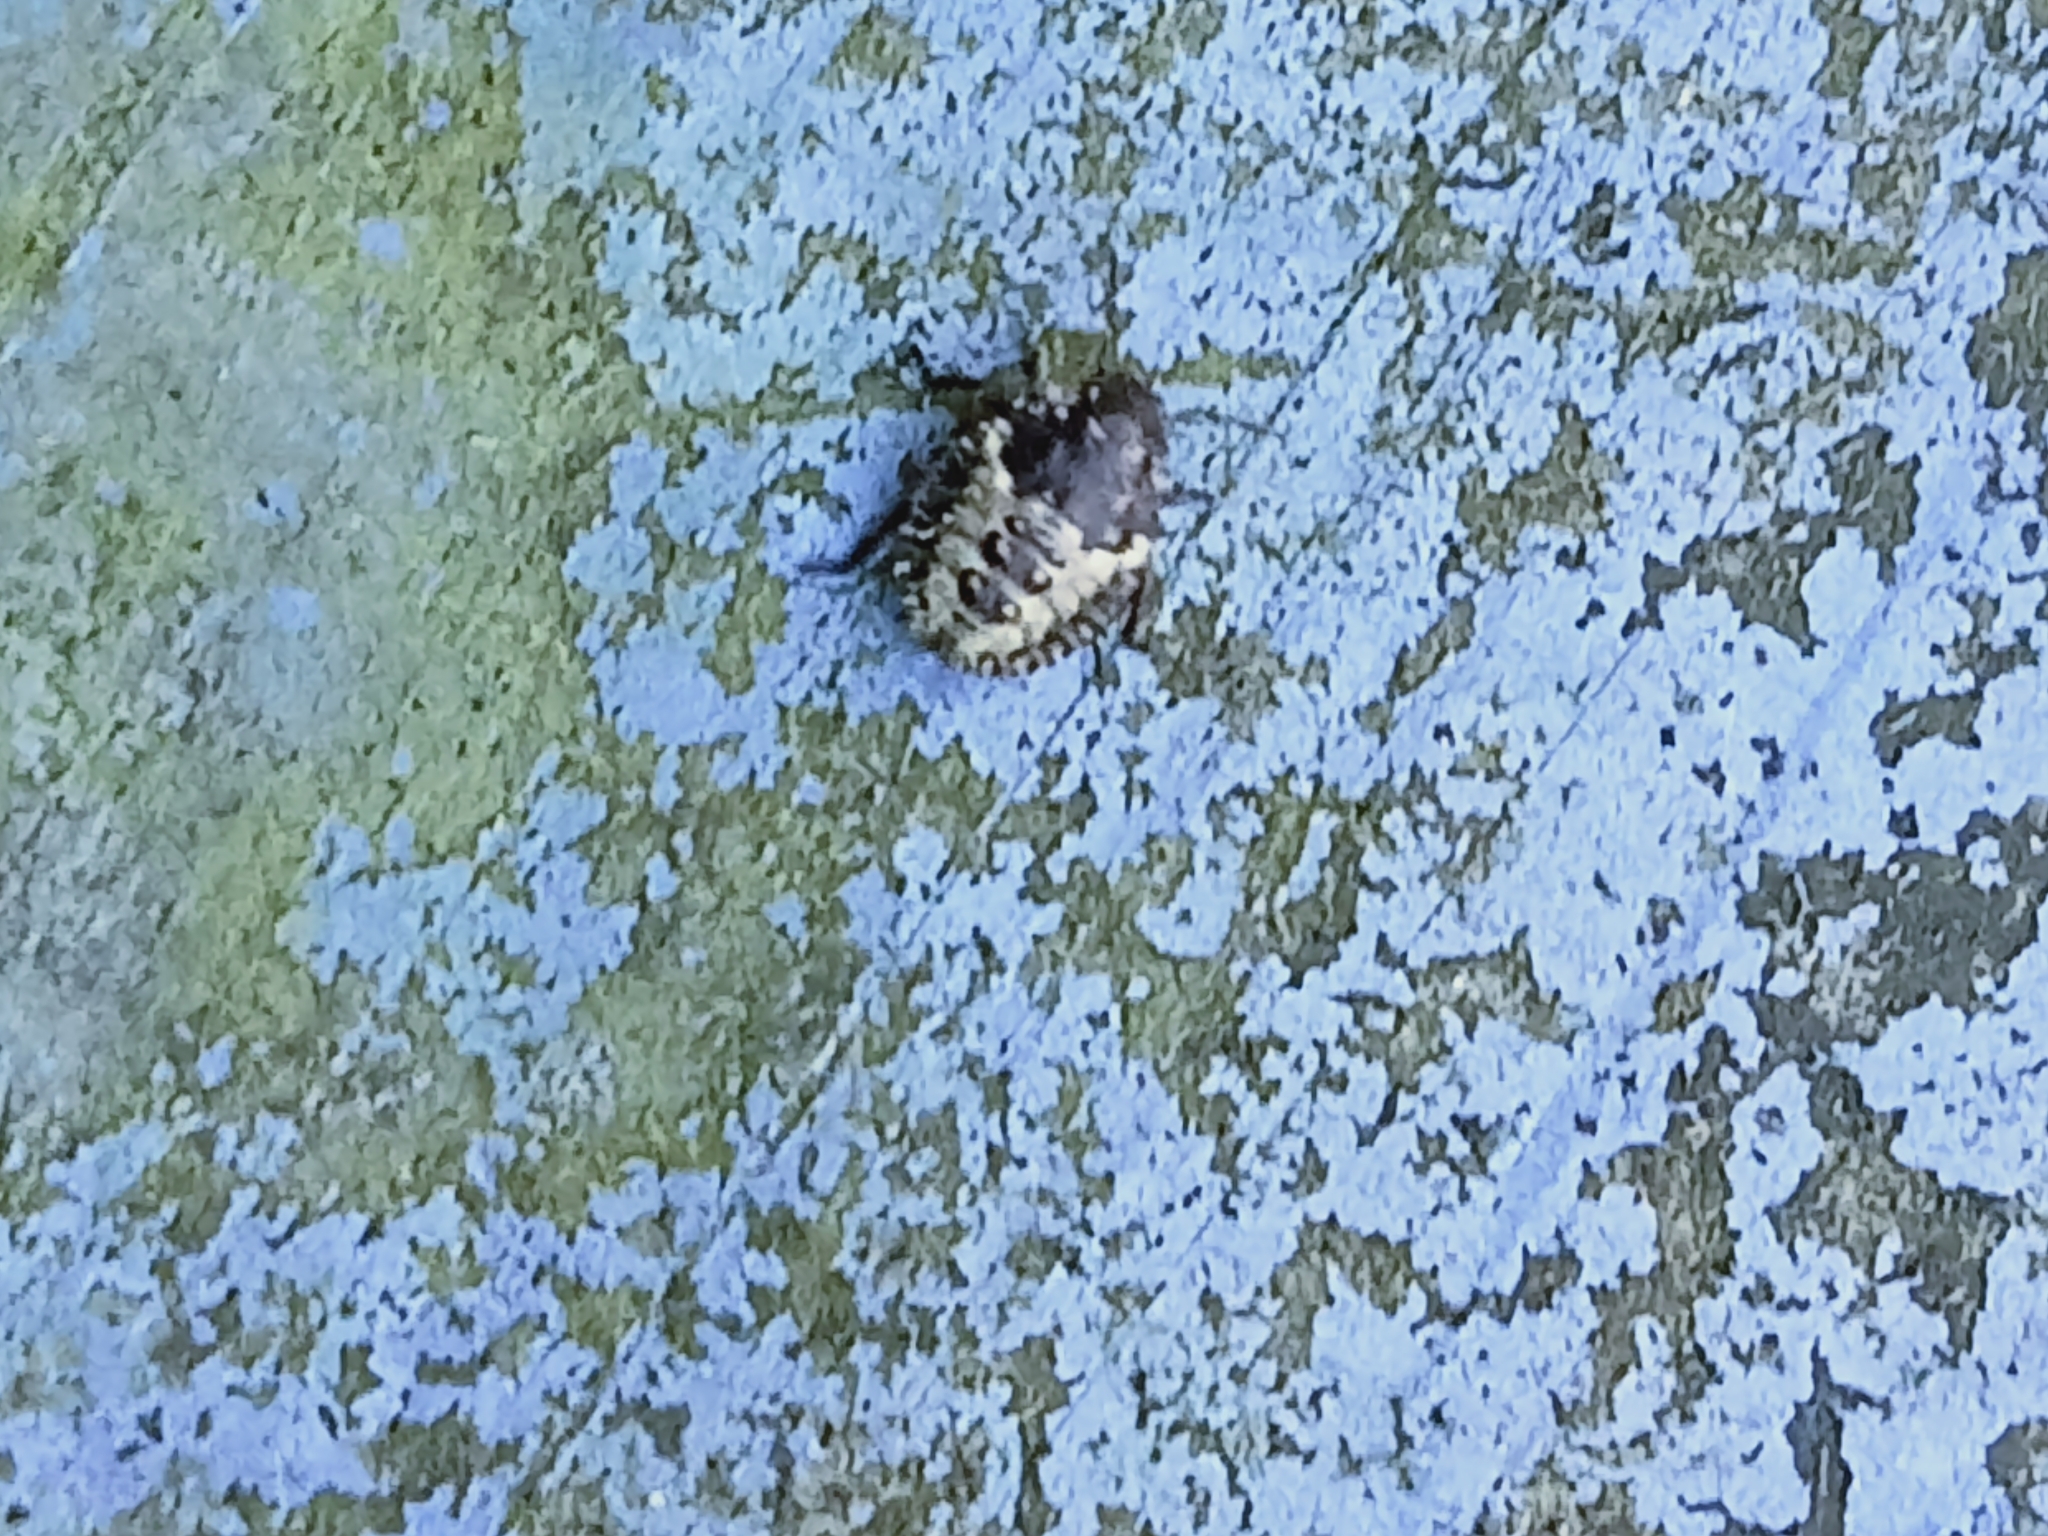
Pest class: stink_bug